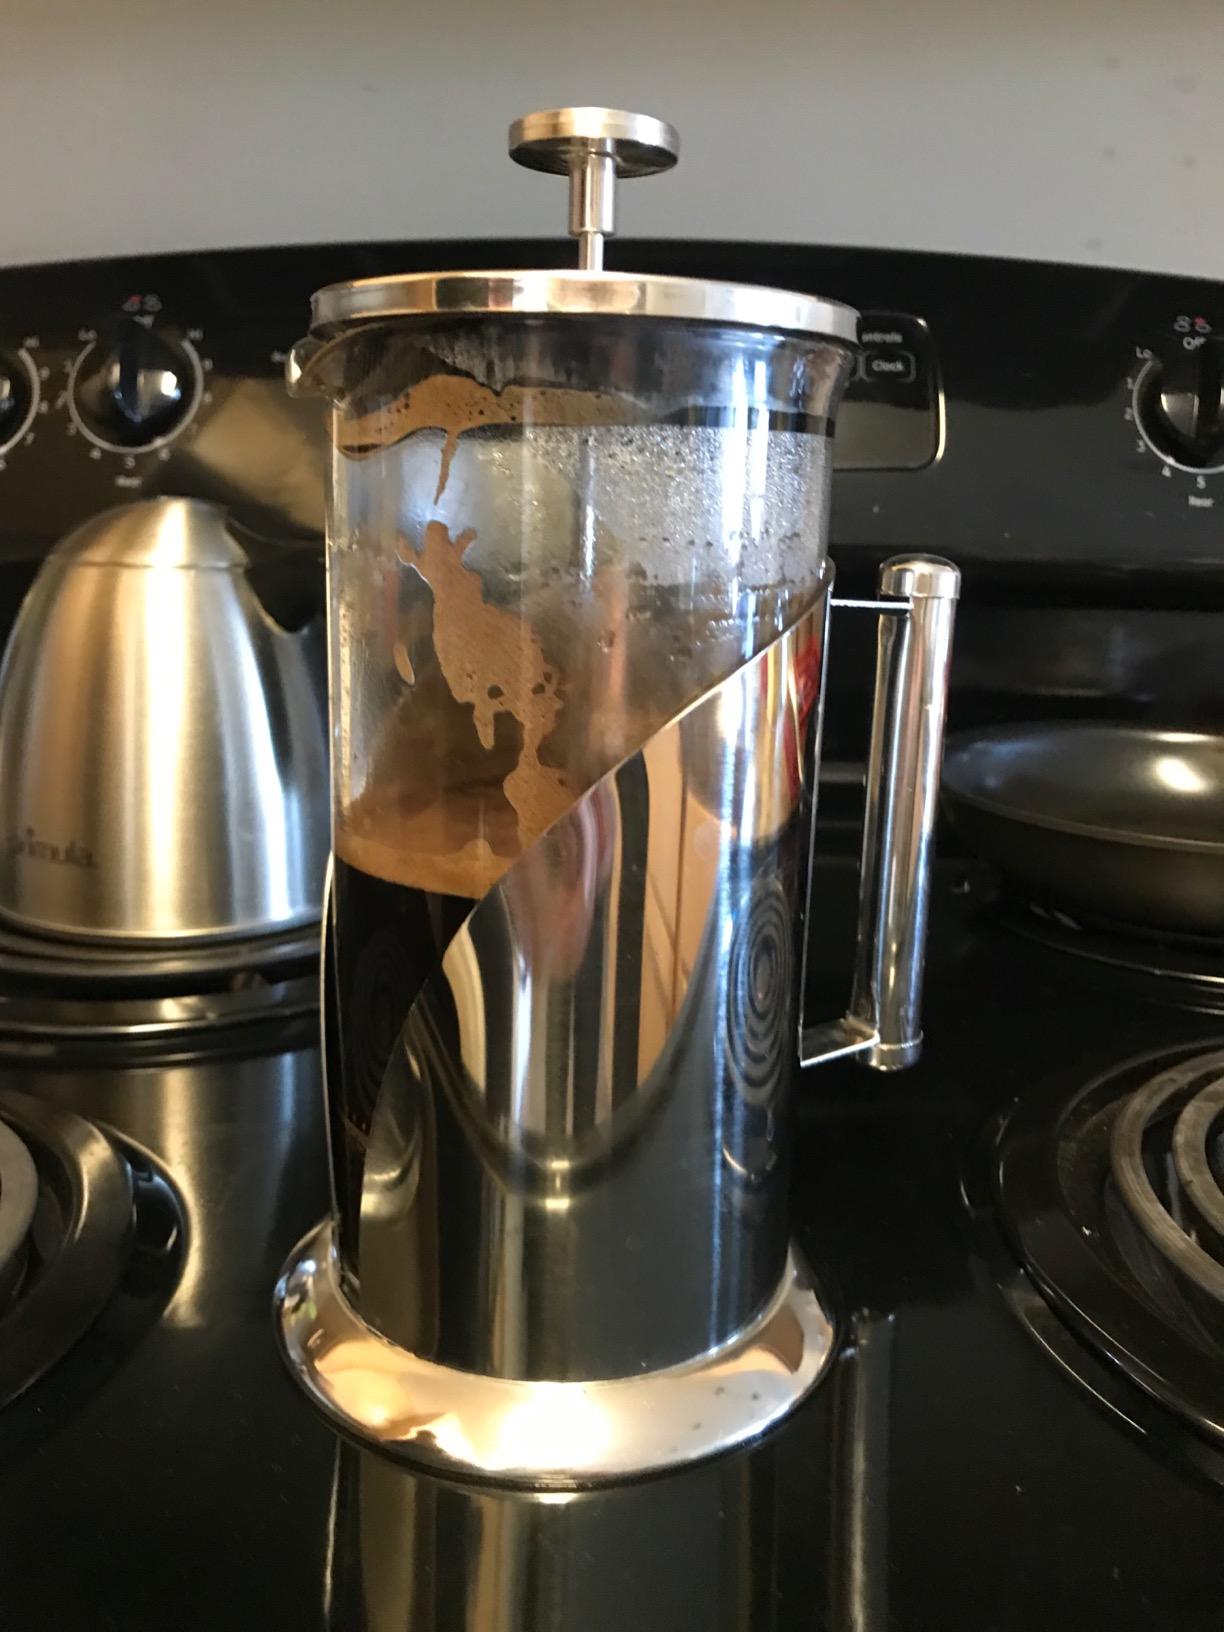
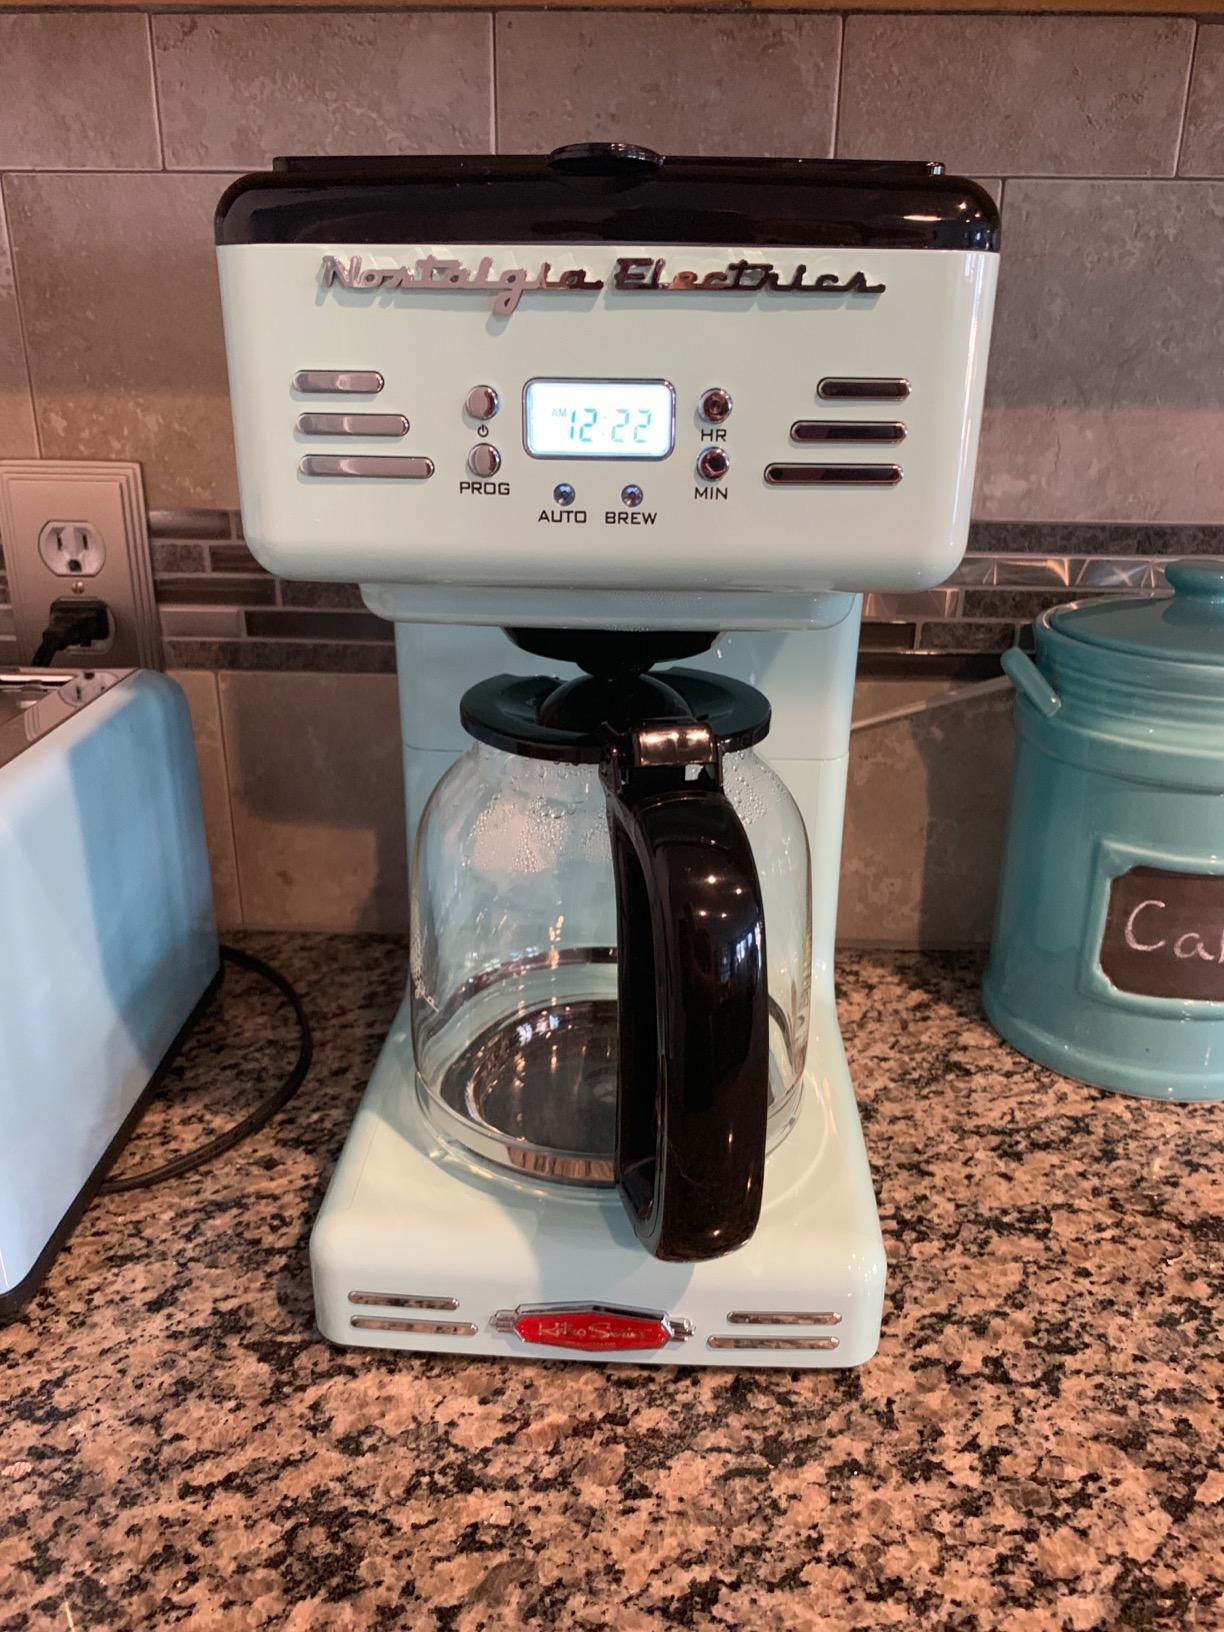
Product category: items_tea
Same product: no